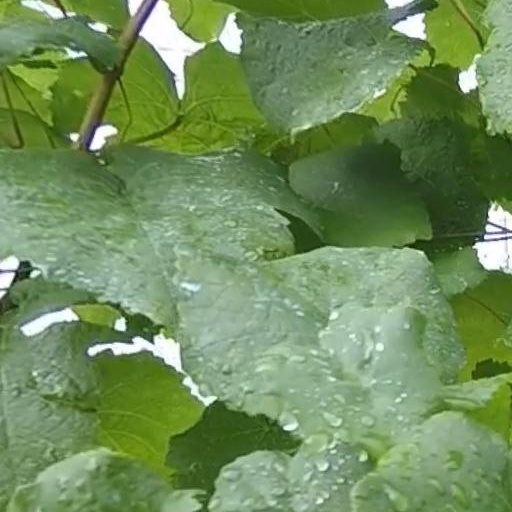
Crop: grape